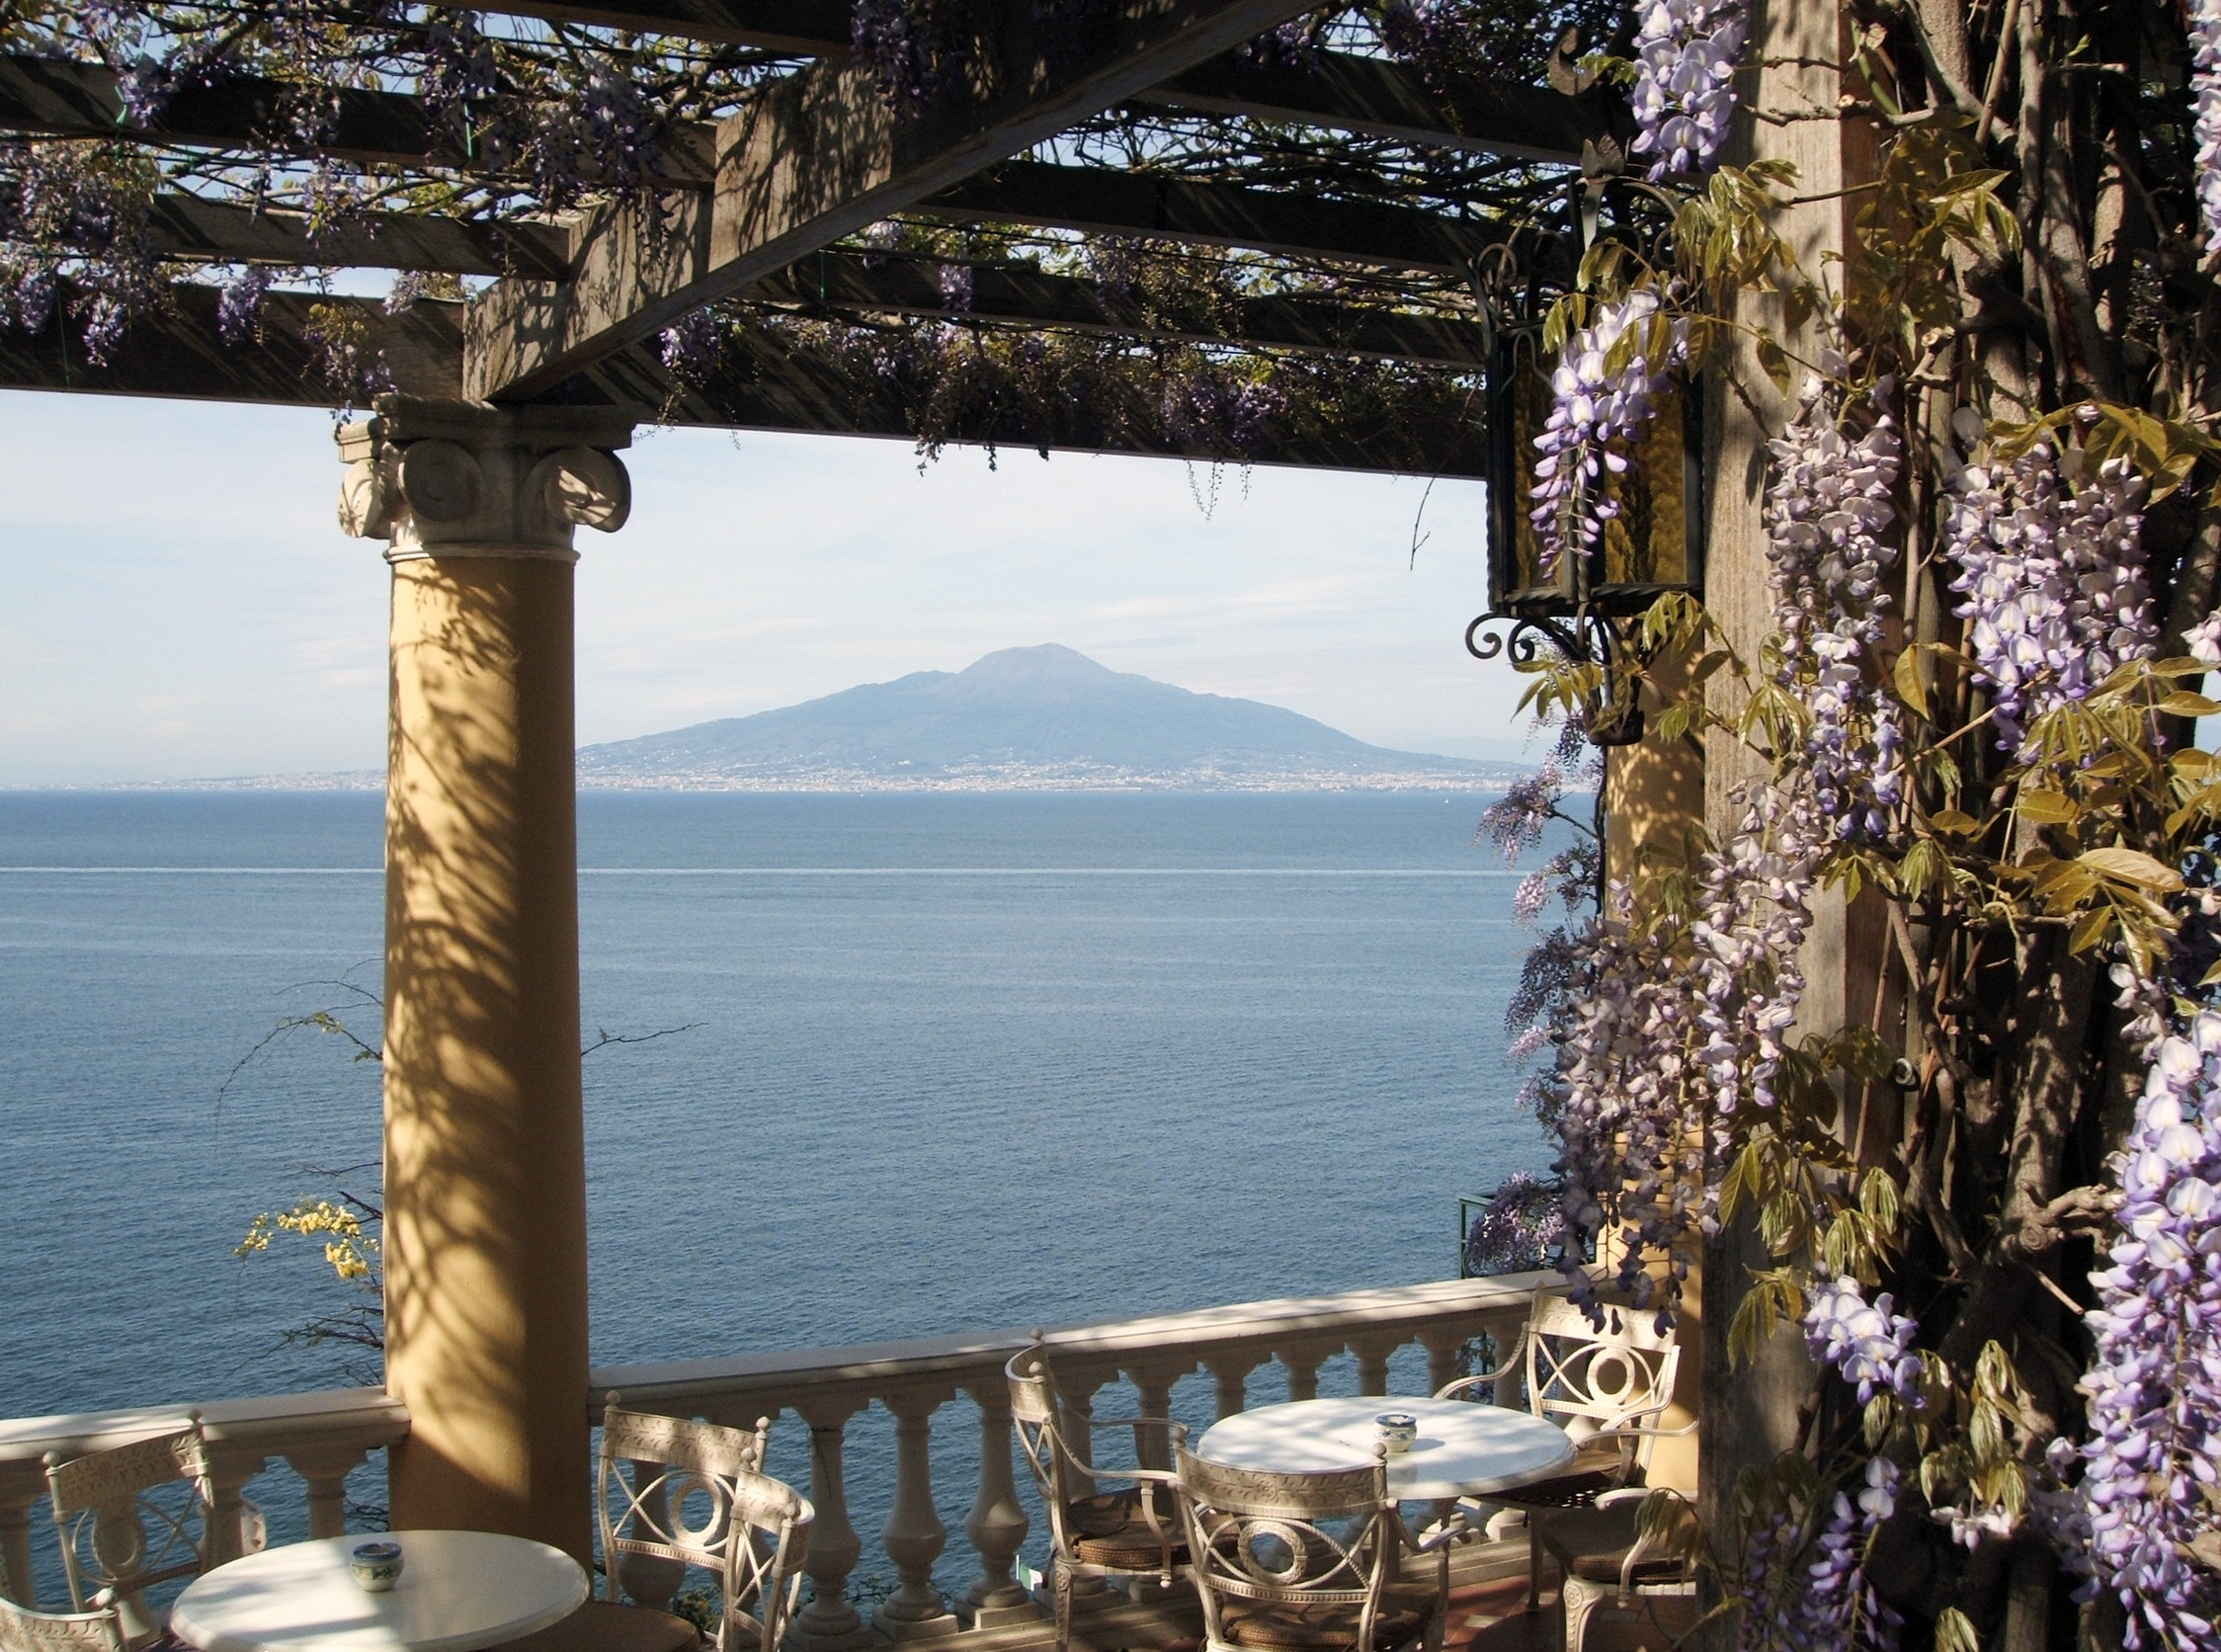
vacation, volcano, italy, tourism, resort, bower, estate, idyll, vesuvius, gulf of naples